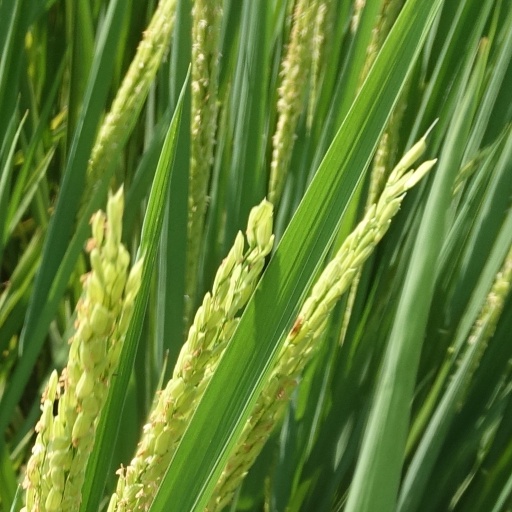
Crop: rice